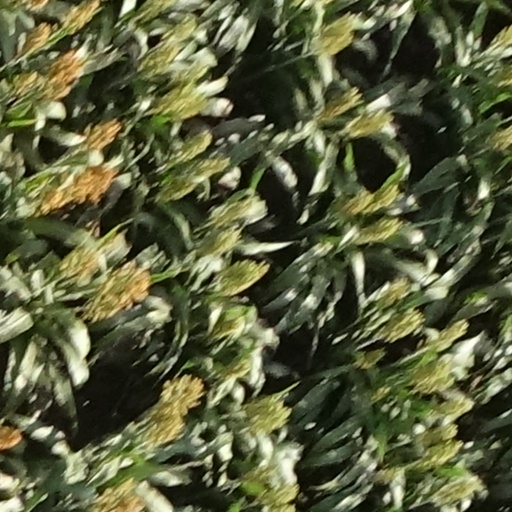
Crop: sorghum